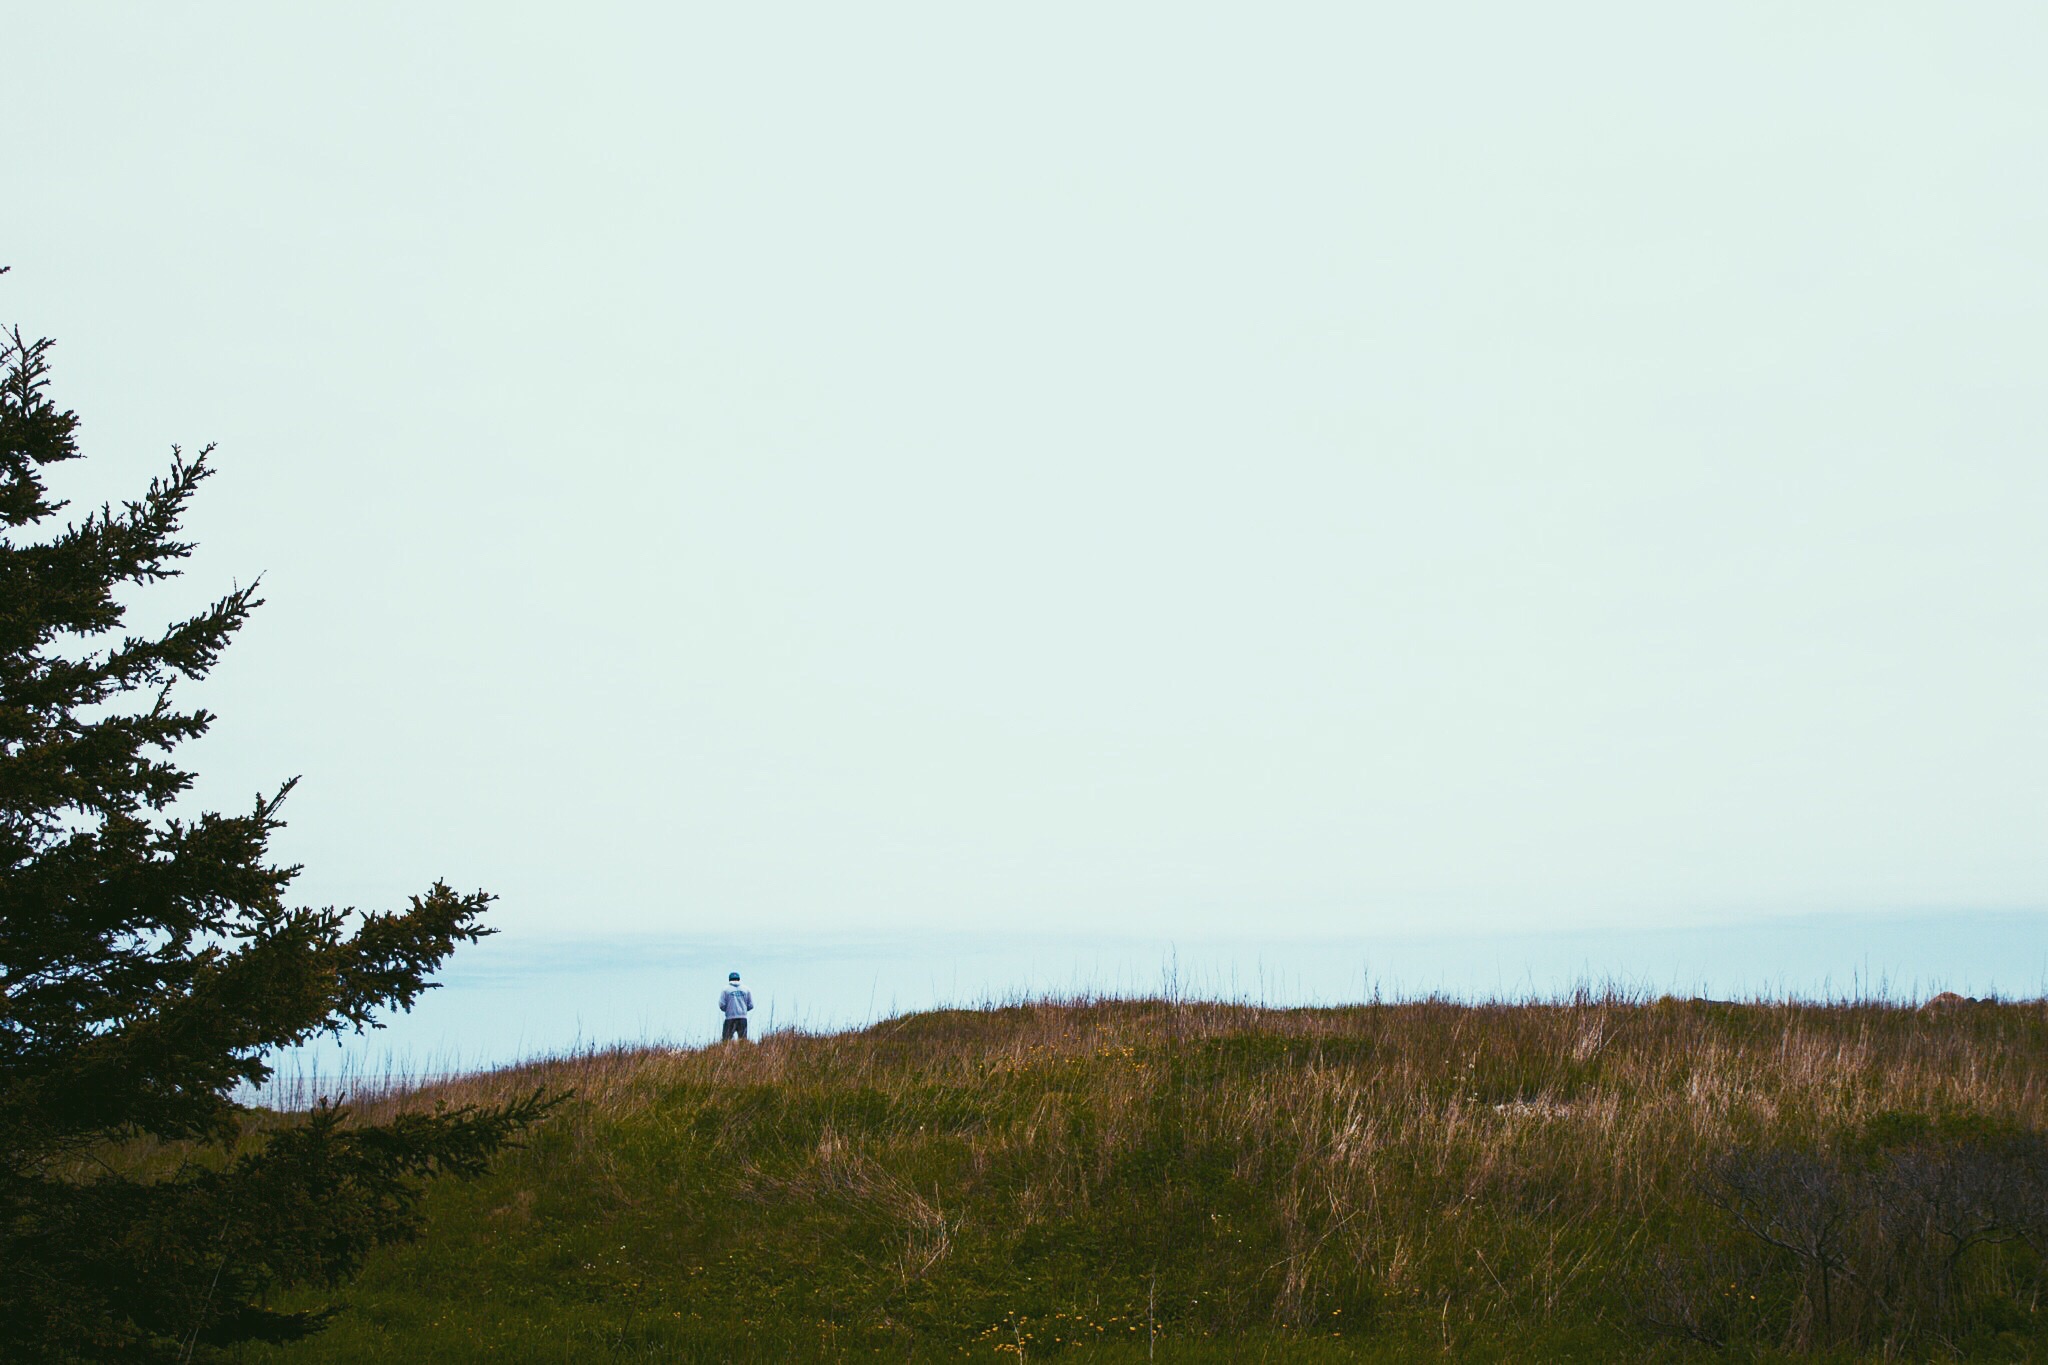
tree, grass, horizon, mountain, cloud, sky, meadow, prairie, hill, wind, ridge, grassland, habitat, ecosystem, rural area, natural environment, atmospheric phenomenon